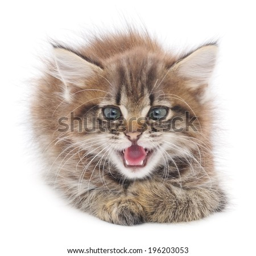
small gray kitten on a white background